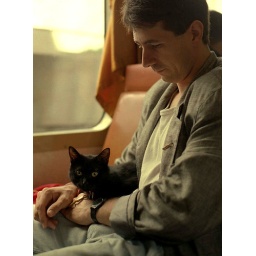
A black cat in the train